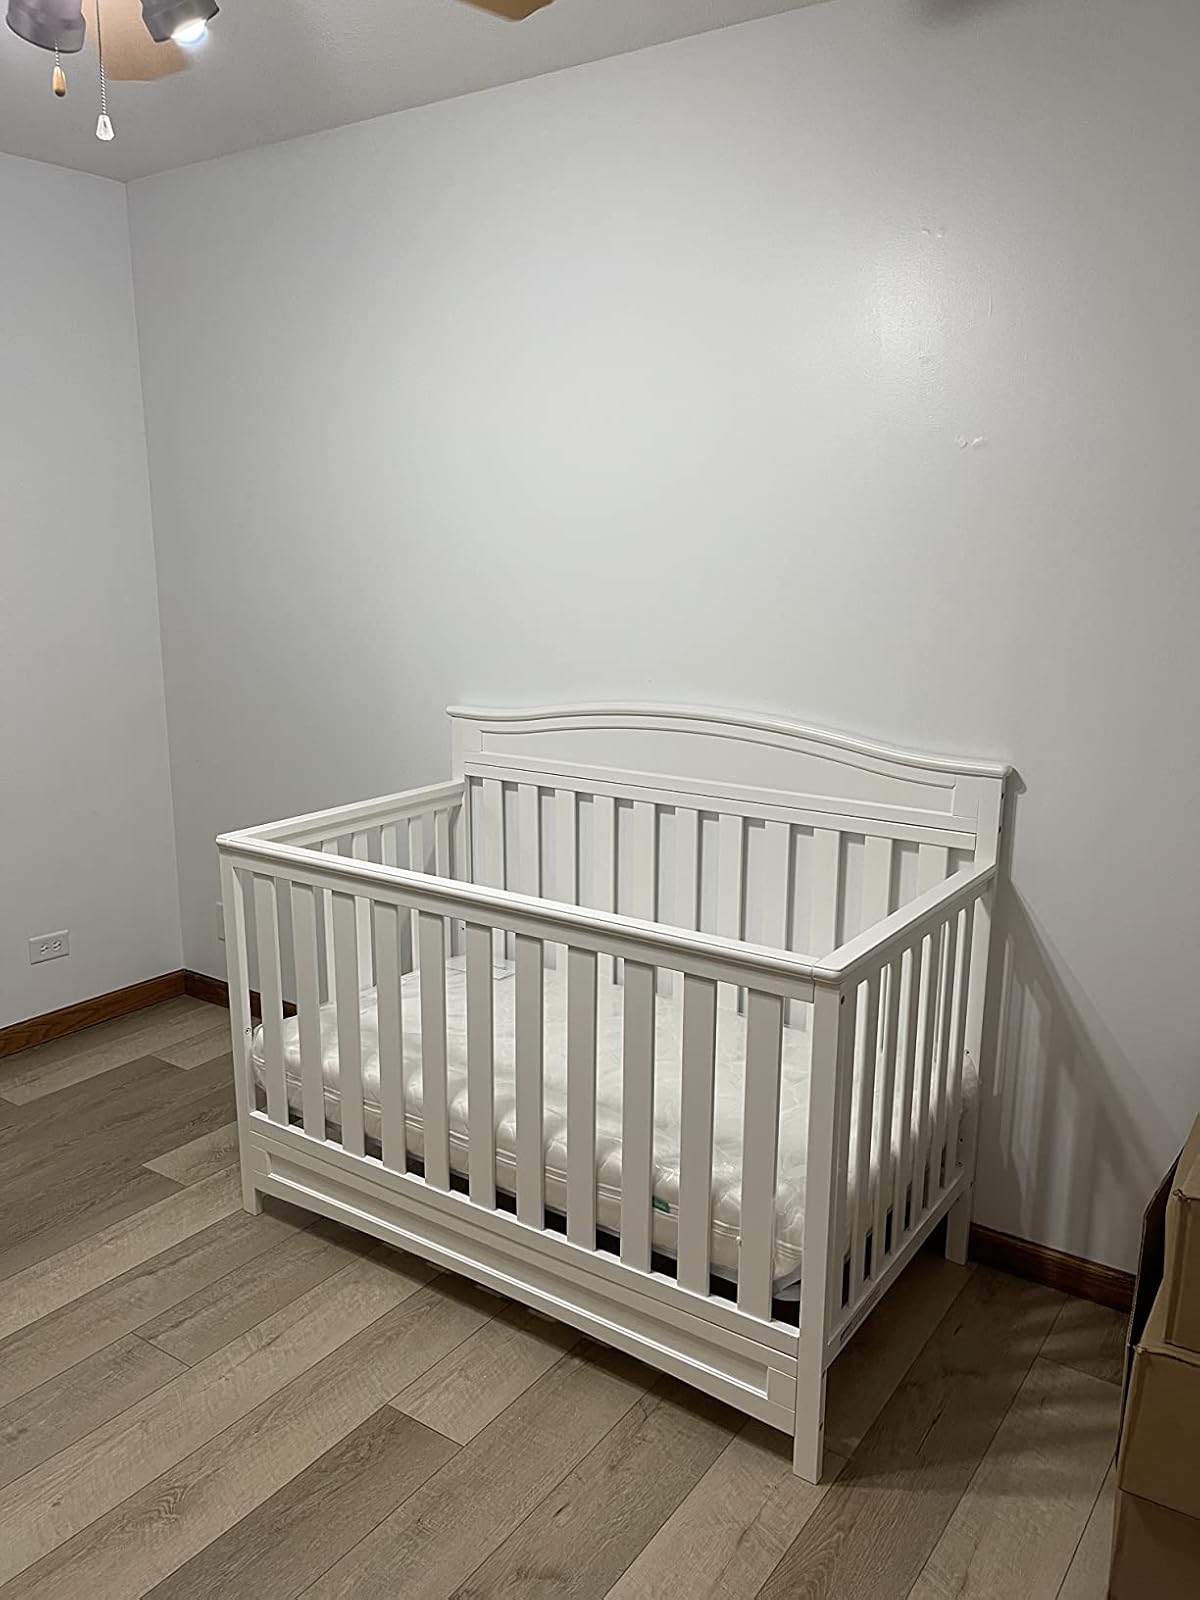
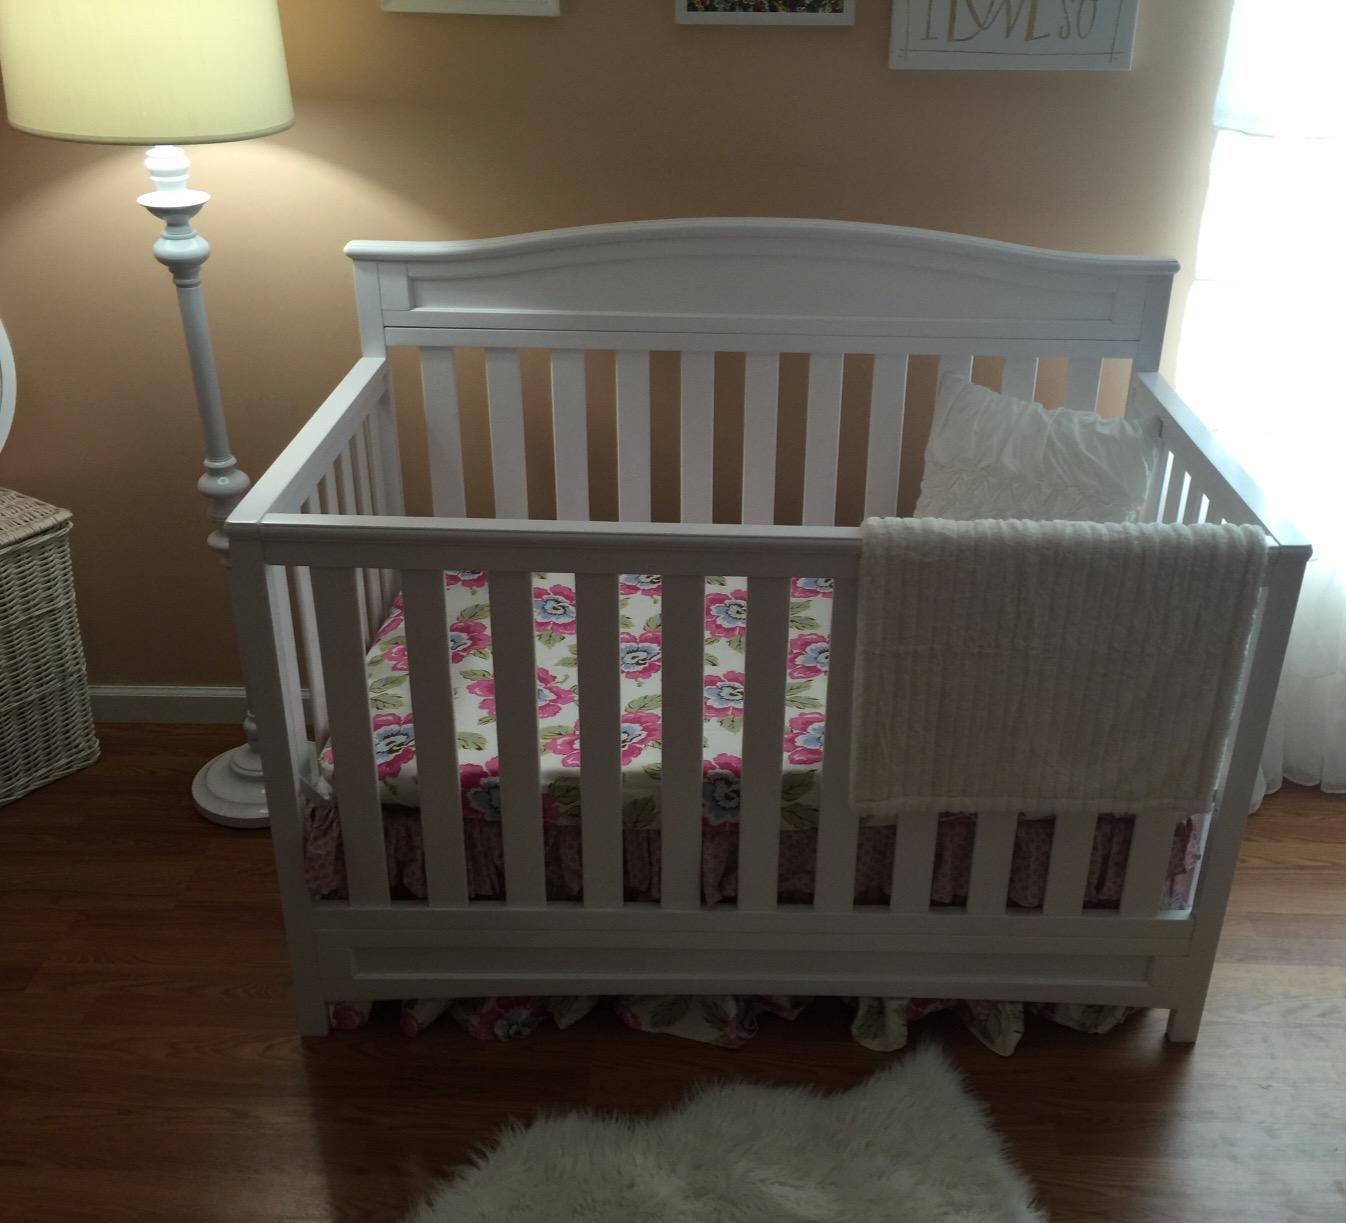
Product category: products_crib
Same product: yes